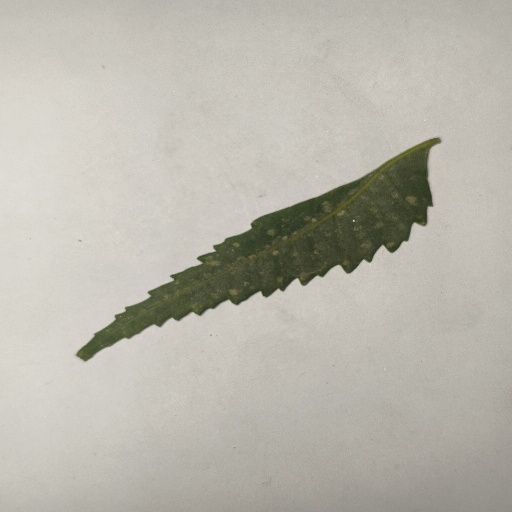
Species: Neem
Leaf condition: Powdery Mildew